Eustachius De Lannoy

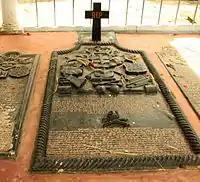
De Lannoy's burial site at the tomb at Udayagiri Fort, with inscriptions in Latin and Tamil.

Maharaja Marthanda Varma died in 1758, and De Lannoy served as military chief to his successor Dharma Raja. De Lannoy died in 1777 and was interred in the chapel within Udayagiri Fort. The tombs of De Lannoy and his family can be seen inside the church.